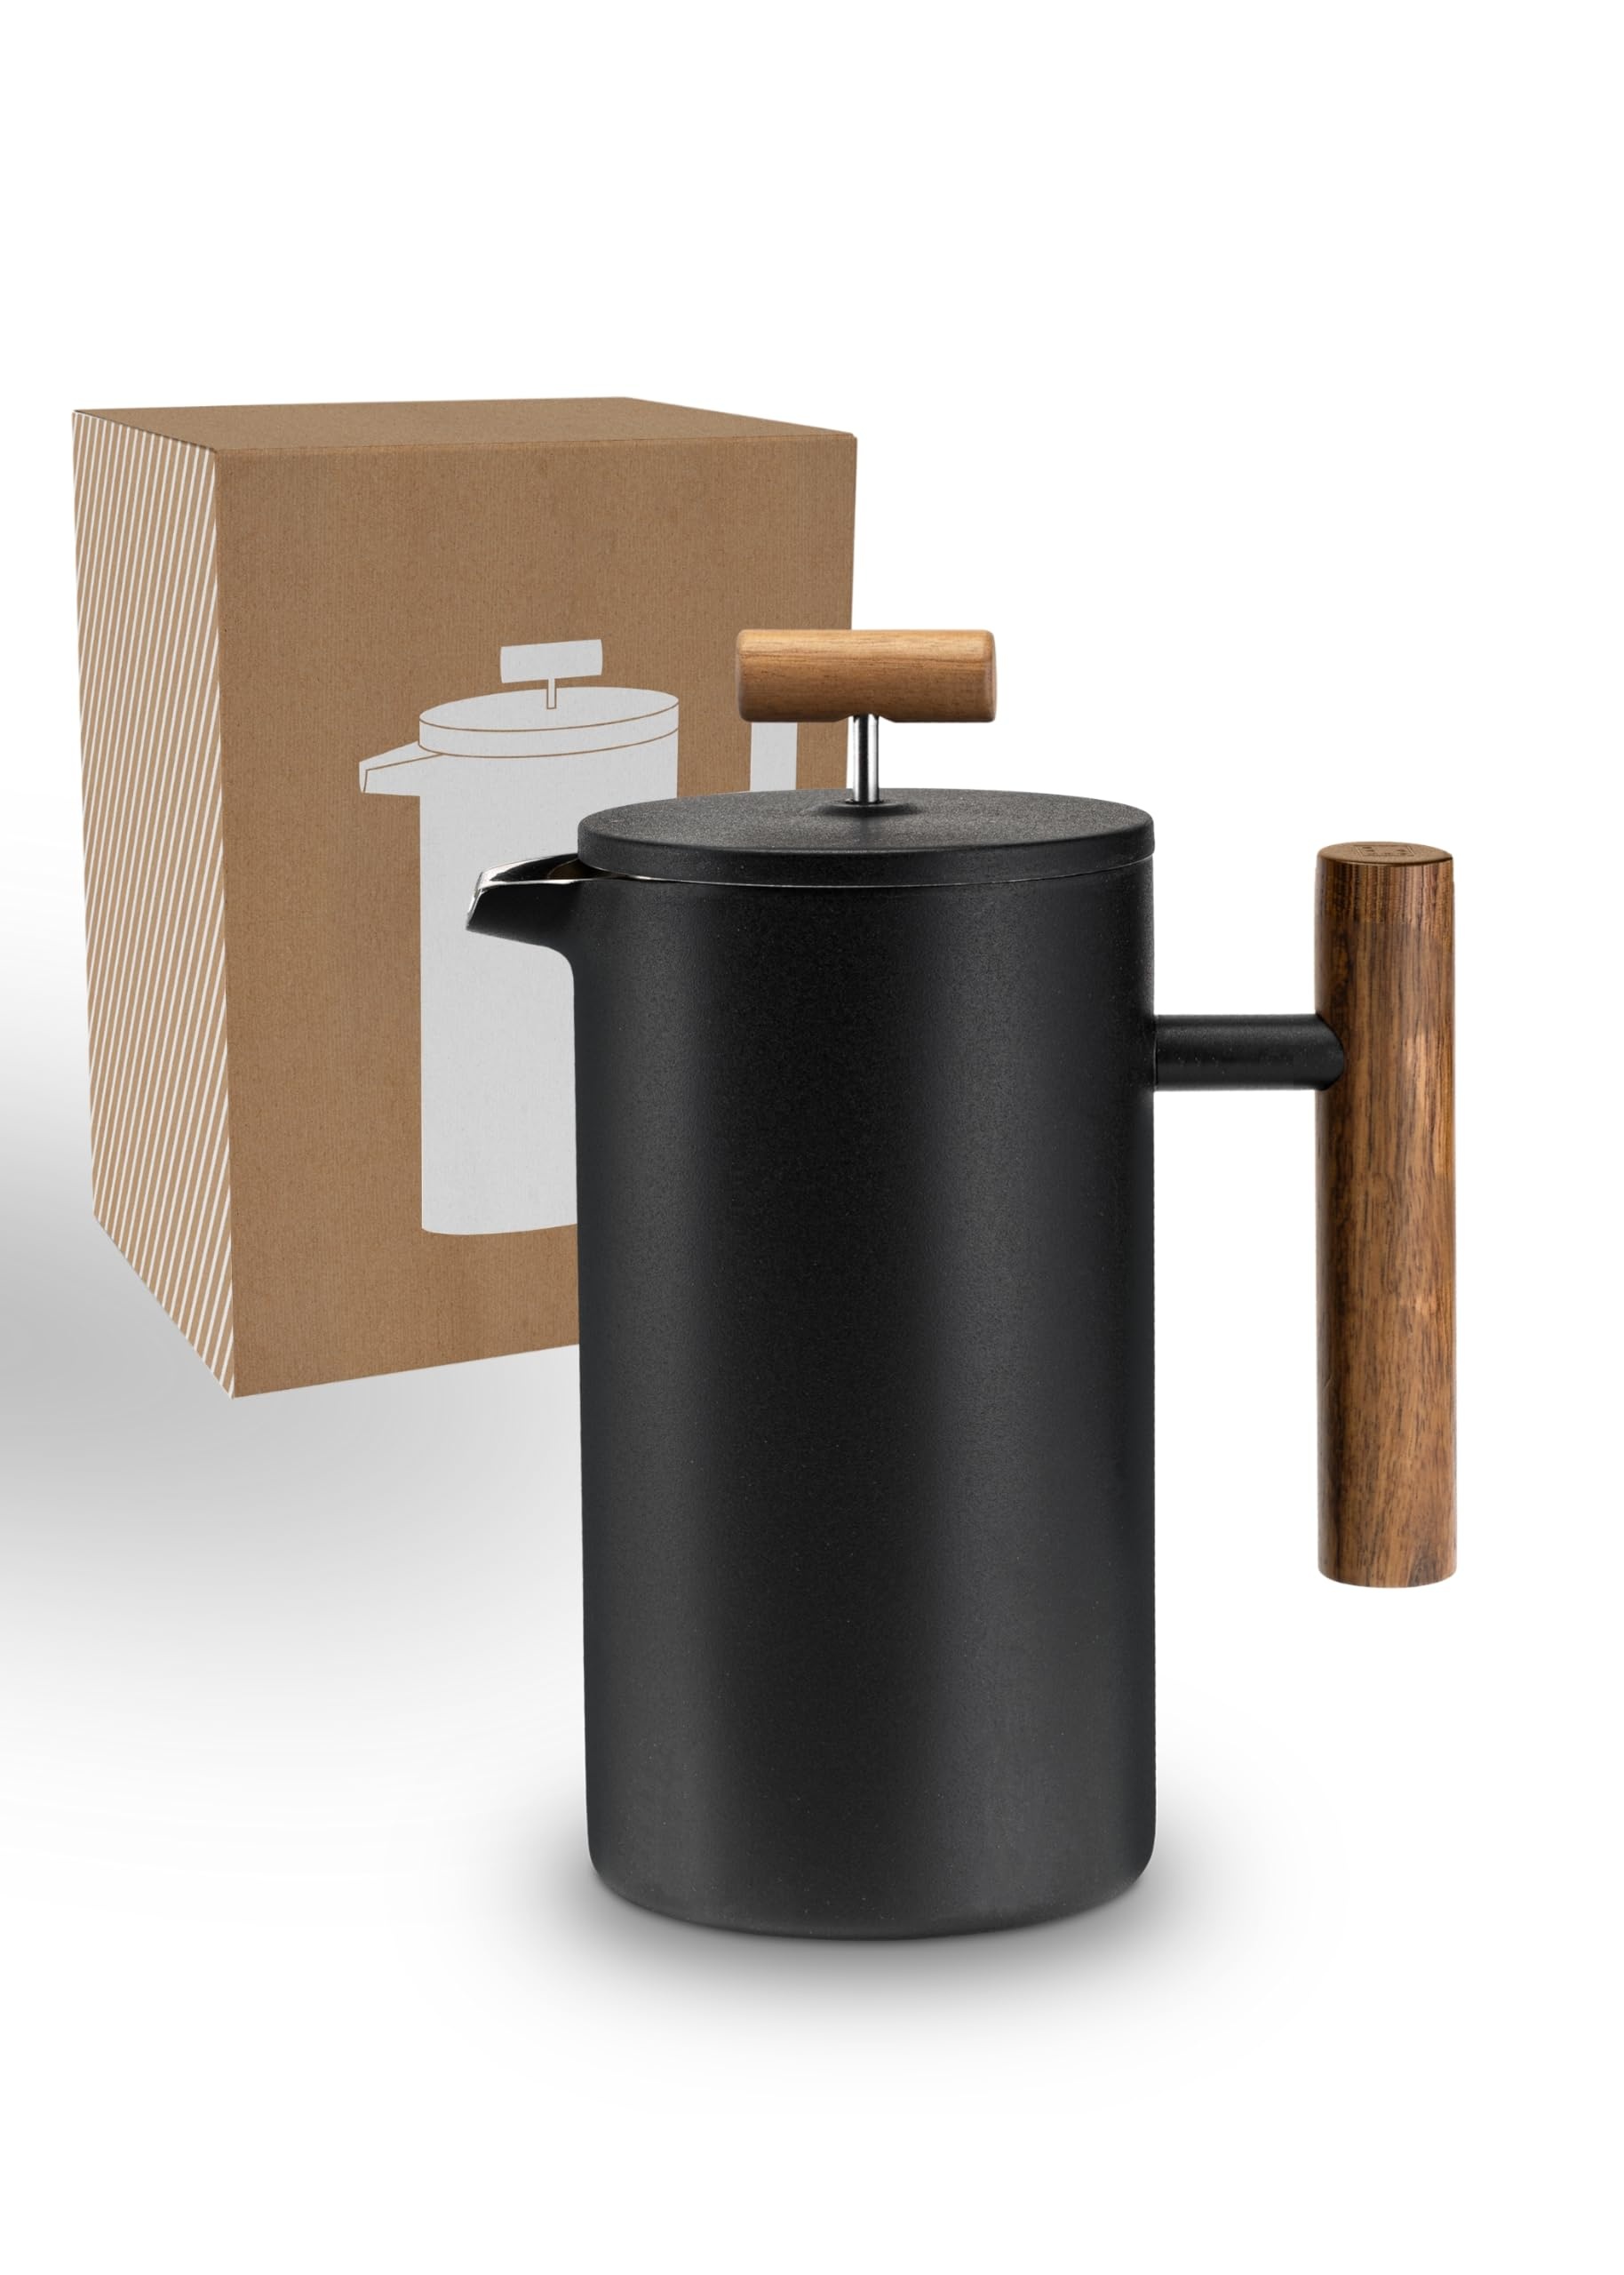
Jobalots auction
Brand: Jobalots Europe
Category: Home & Garden > Kitchen & Dining > Kitchen Appliances > Coffee Makers & Espresso Machines > French Presses